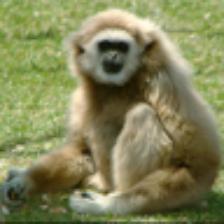
Label: NonHuman